Booted eagle

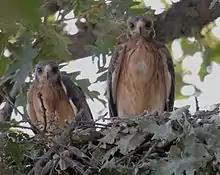
Booted eagle nest

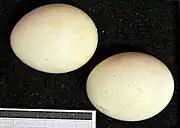
Eggs, in the collection of Museum Wiesbaden

This eagle lays 1–2 eggs in a nest built from sticks and lined with green leaves in a tree or on a crag, or it takes over the disused nest of another large bird such as a black kite or grey heron. The female incubates the egg for around 45 days and is fed by the male, after hatching she guards the nest and the young while the male provides all the food. The chick fledges after 70–75 days. Booted eagles are monogamous and perform courtship rituals of sophisticated flight demonstrations.